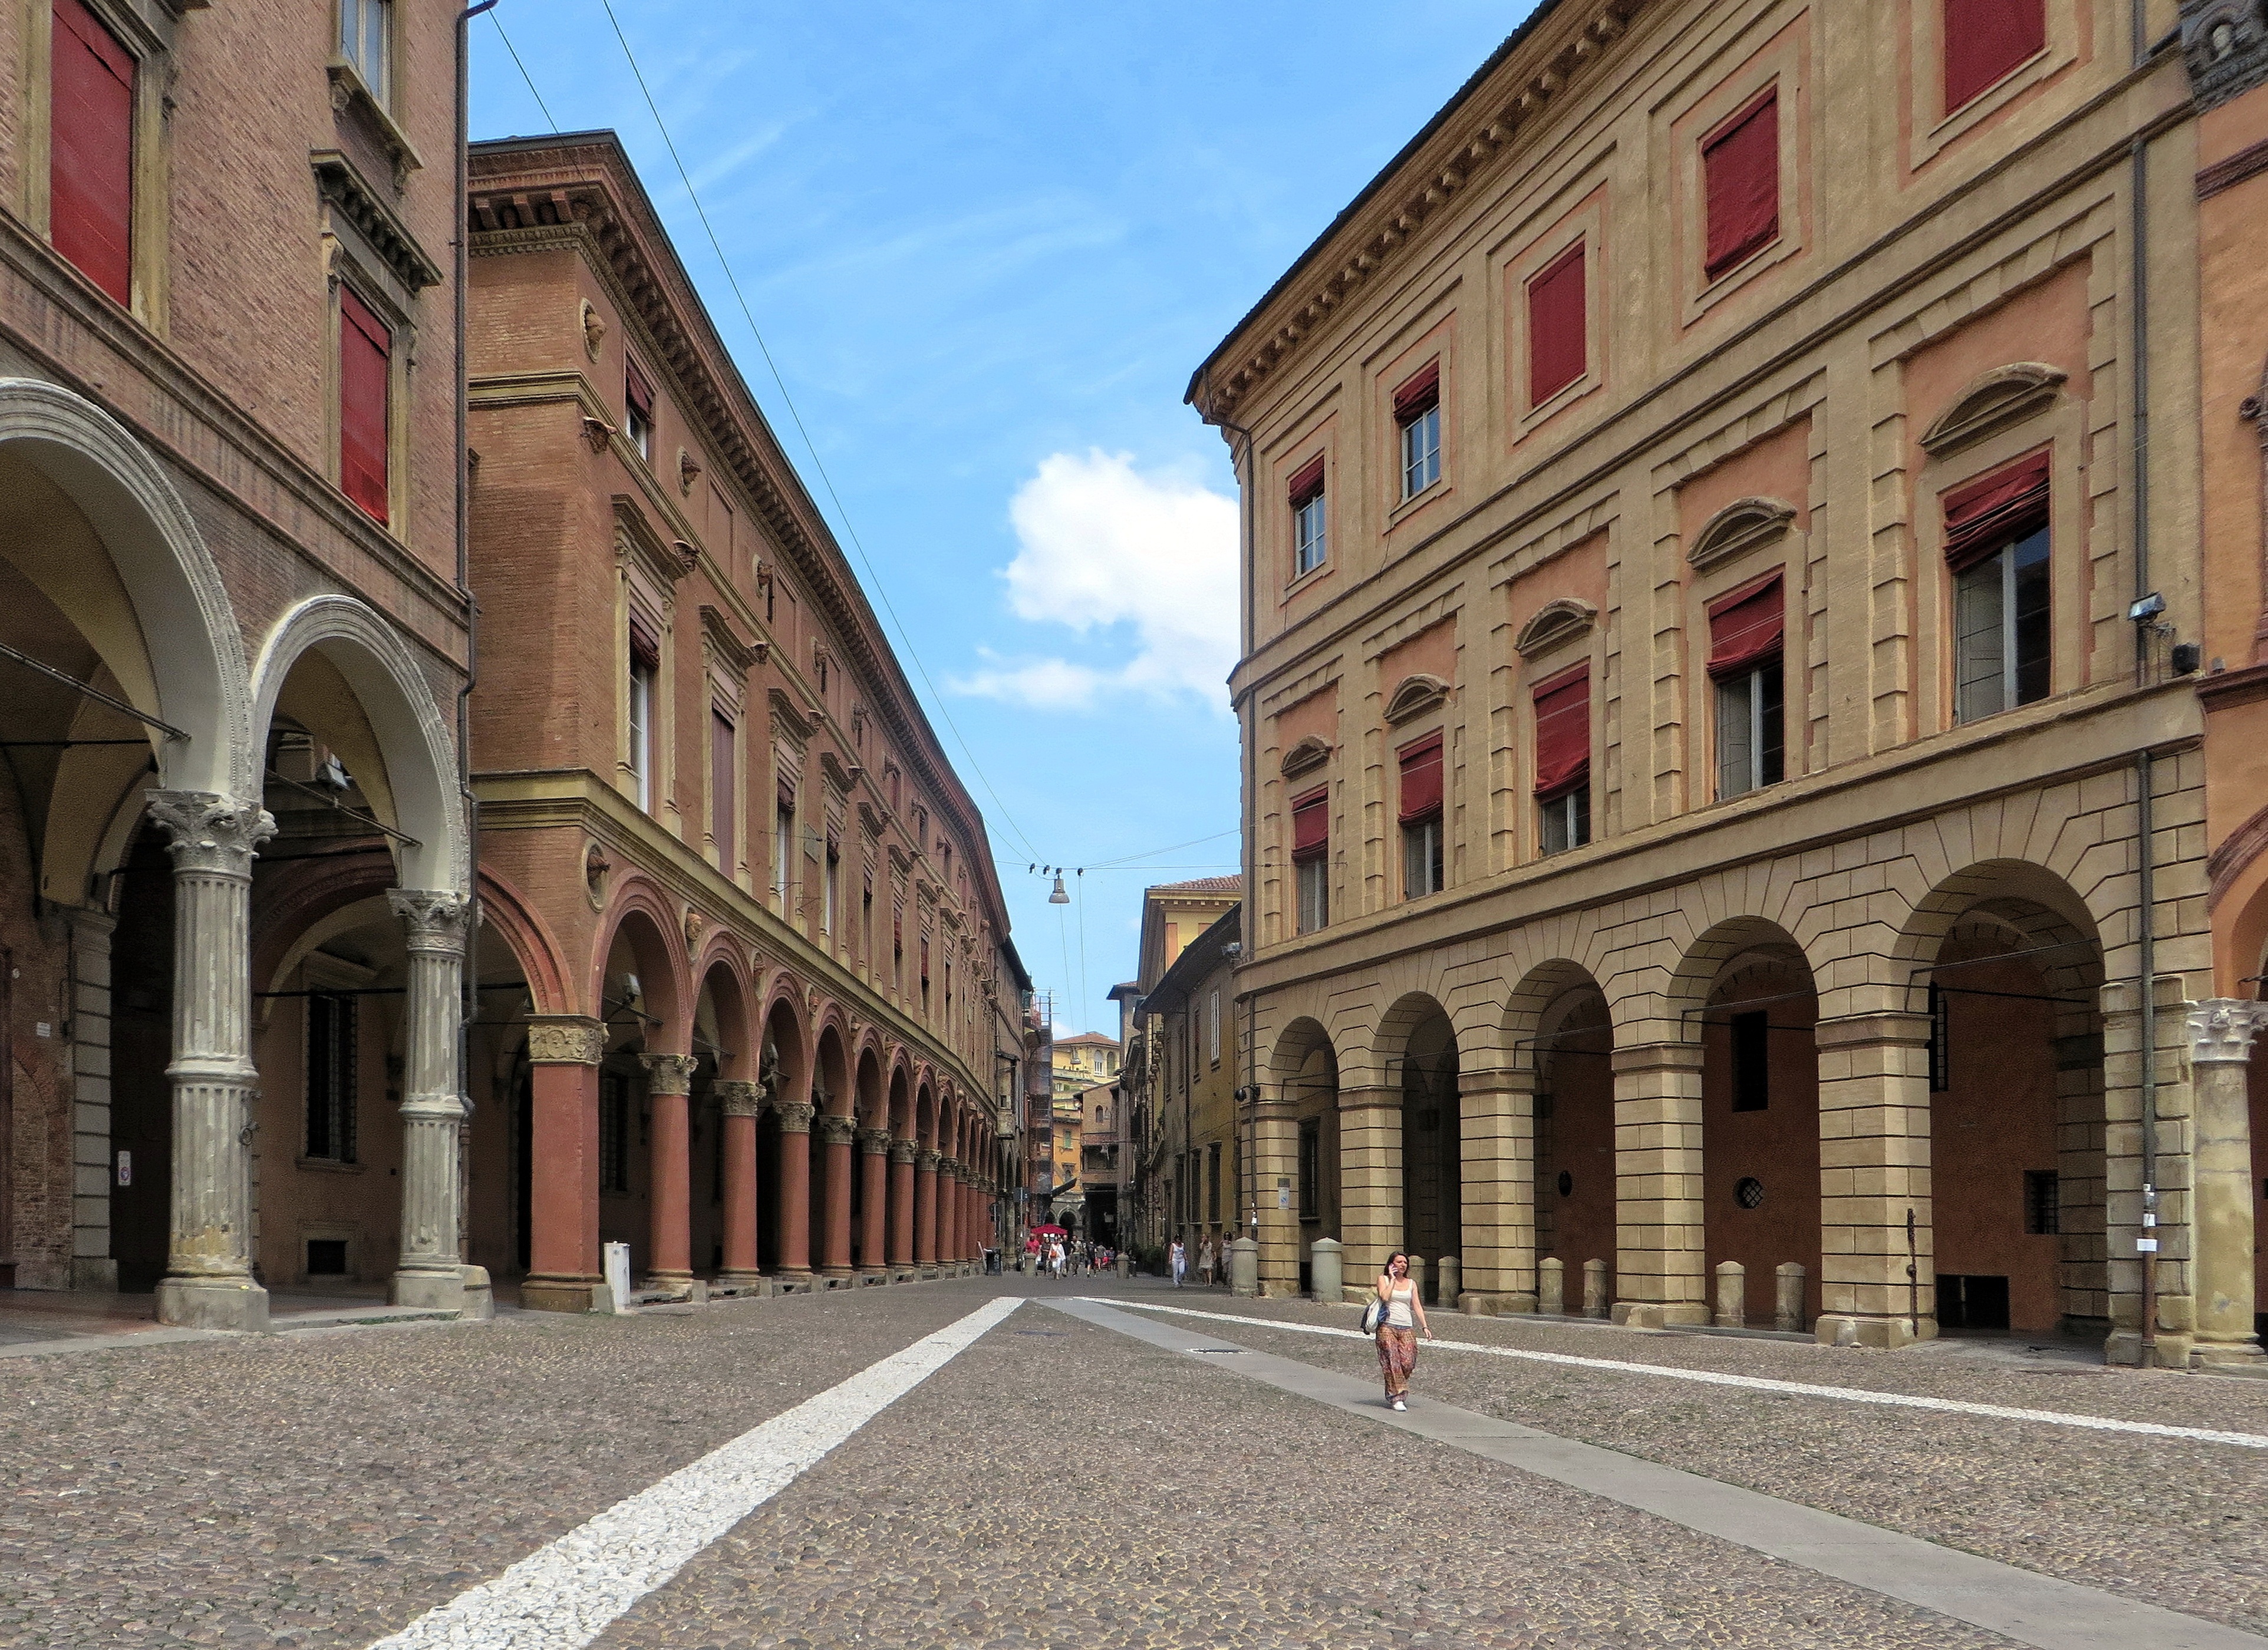
architecture, road, street, town, building, palace, city, downtown, plaza, landmark, italy, facade, tourism, infrastructure, columns, bricks, gallery, town square, arcade, arcades, neighbourhood, bologna, human settlement, red city